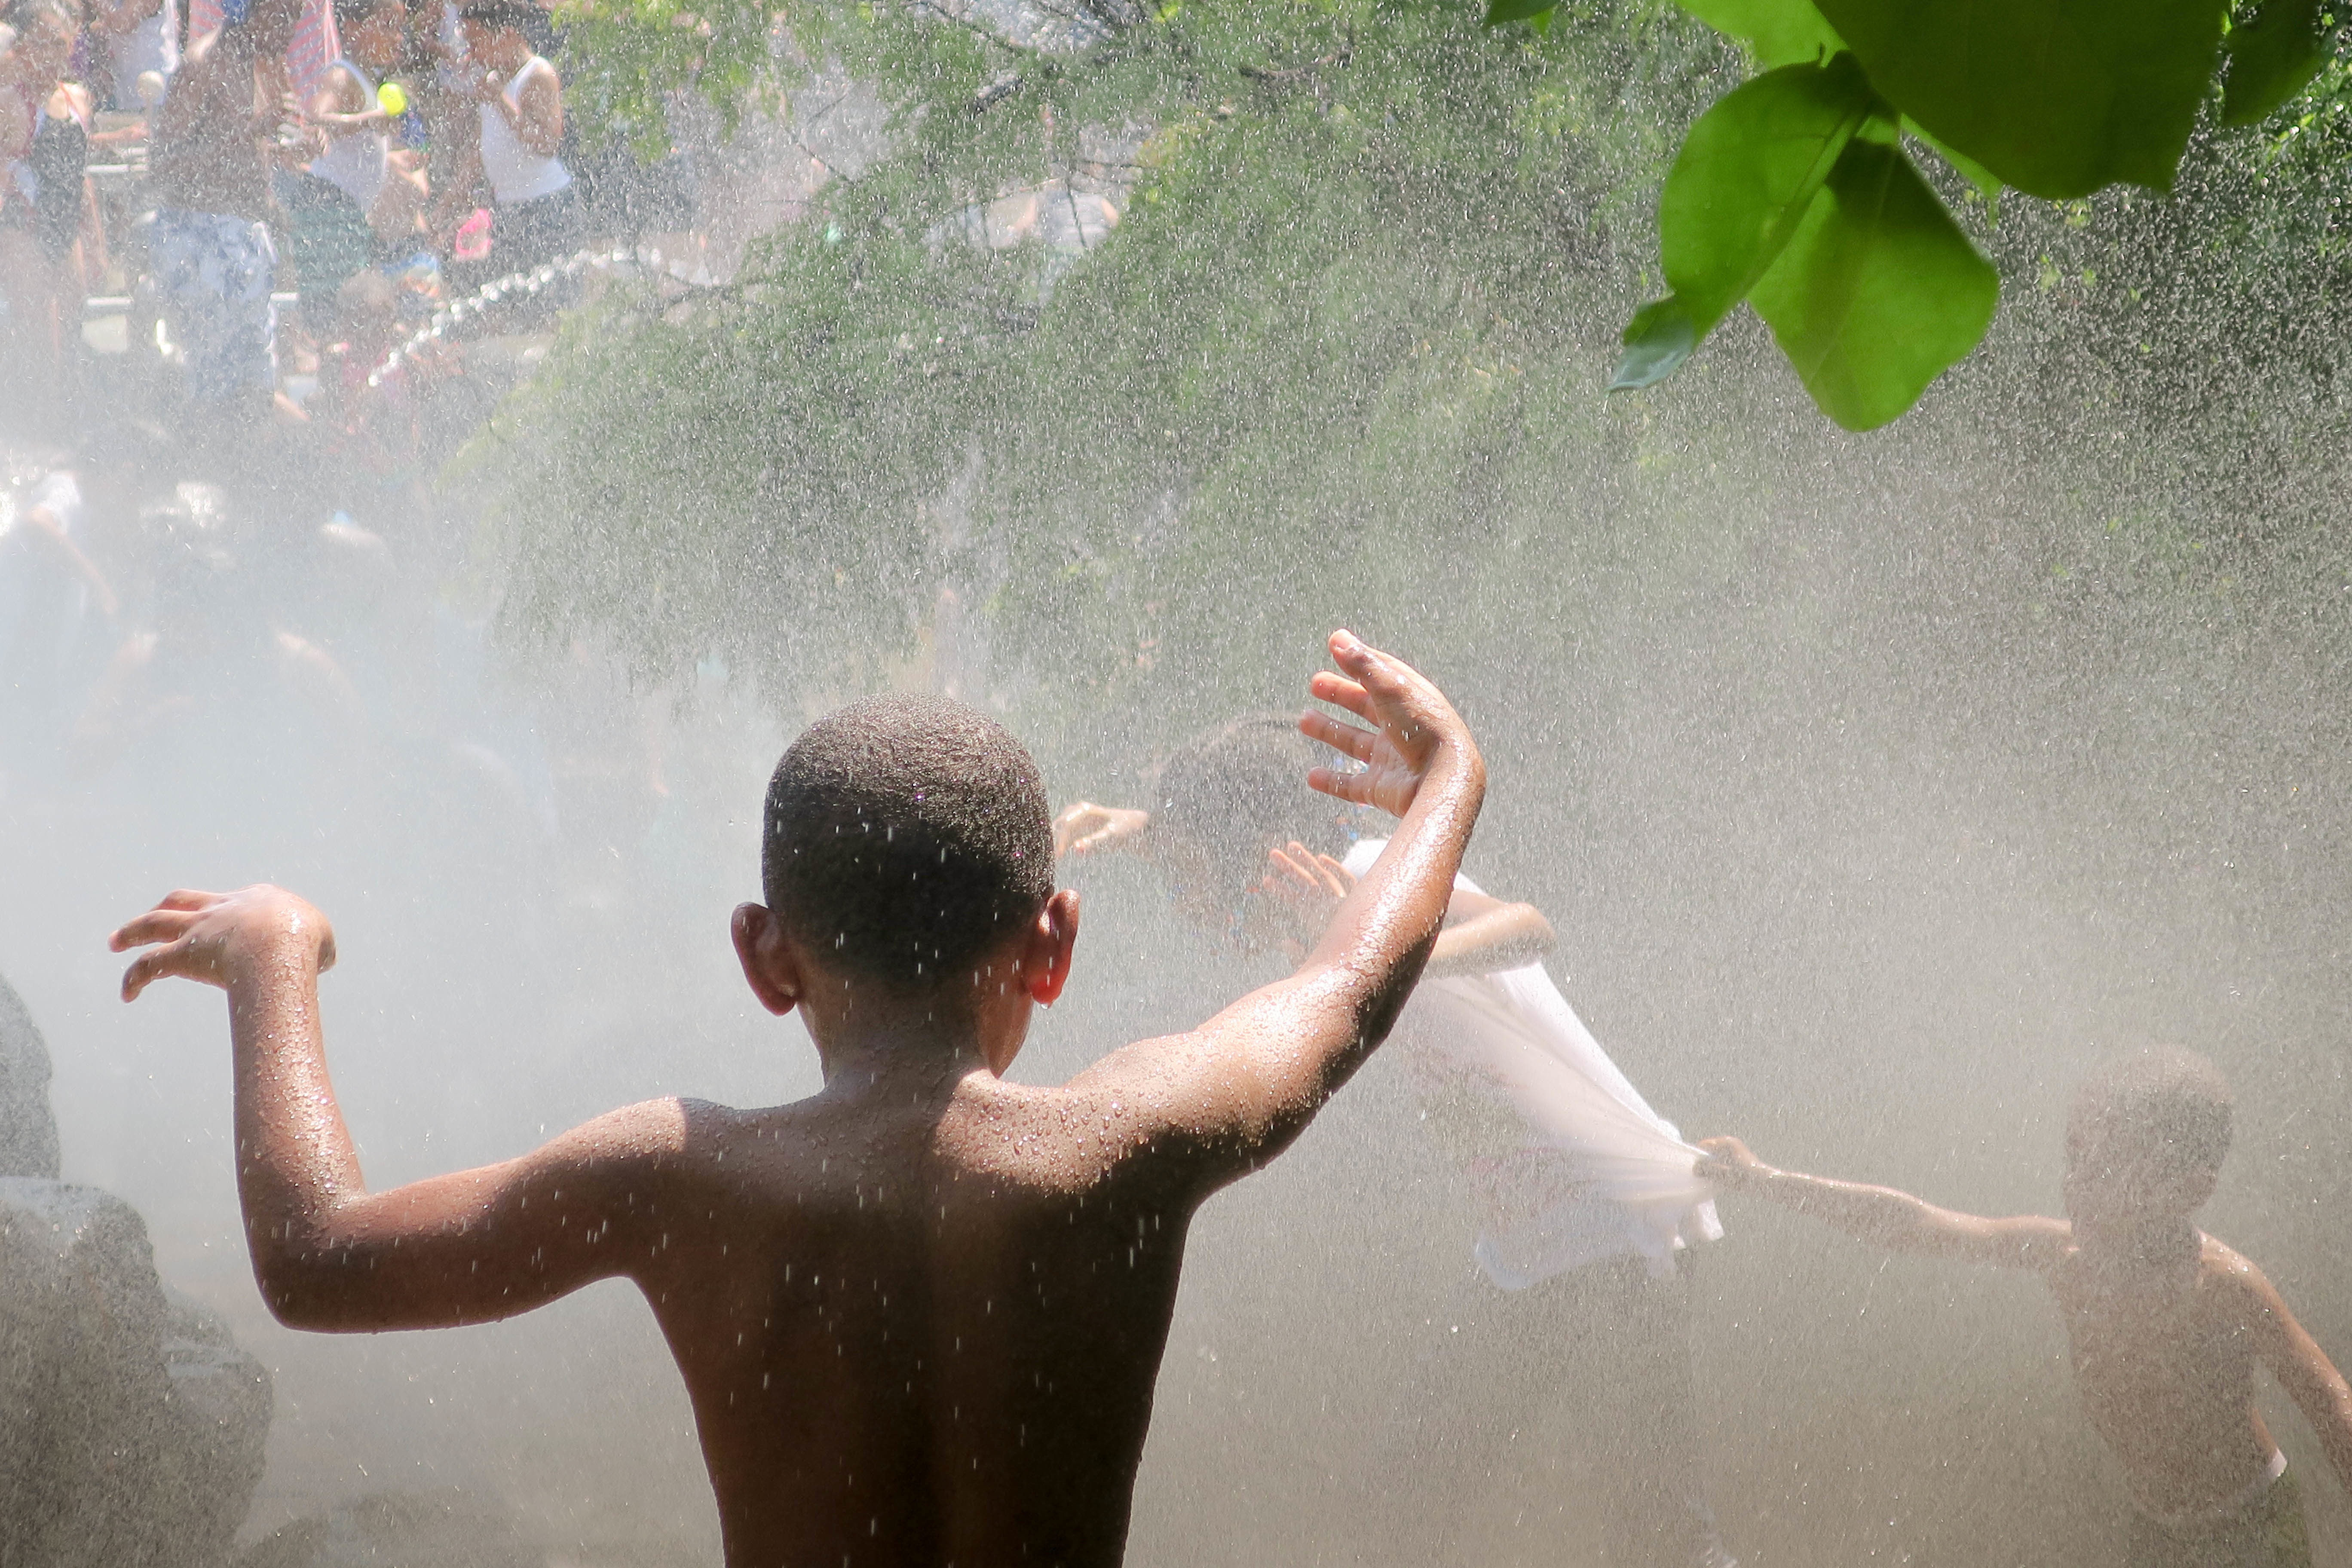
water, sunlight, fun, photograph, emotion, interaction